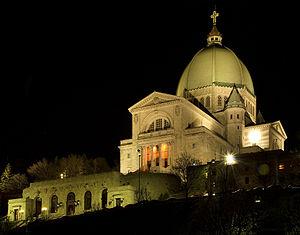
Oratoire Saint-Joseph du Mont-Royal. Montréal, Québec, Canada.